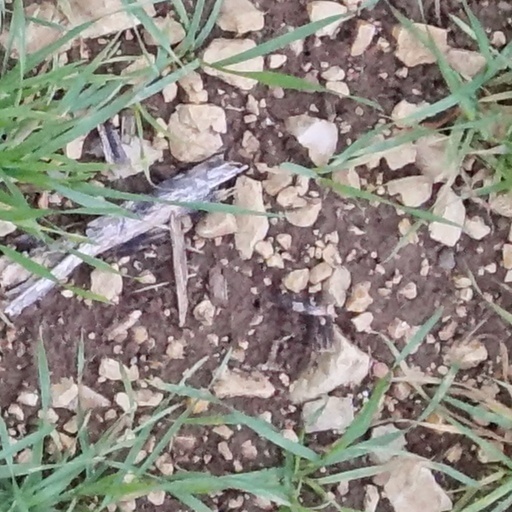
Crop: wheat